1972 Formula One season

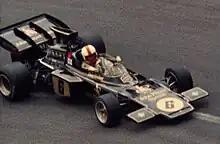
David Walker in the Lotus 72

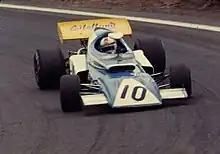
Rolf Stommelen in the Eifelland in France

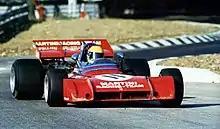
Nanni Galli in the Tecno during the Italian GP

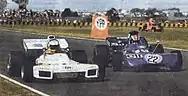
Carlos Reutemann (left) started on pole position in his debut race.

Safety was becoming a serious talking point in F1. Since , circuits had started installing some safety features. 1972 was the first season in which all the visited tracks were up to the mandatory safety standards. The official "Circuit Safety Criteria" were published, including, for example, specifications on debris fences.